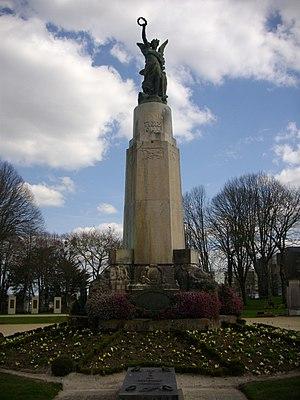
Monument aux morts de Vannes (Morbihan)
La liste des sites classés du Morbihan présente les sites naturels classés du département du Morbihan.
Le parc de la Garenne est un parc public de Vannes, dans le Morbihan.
L'histoire de Vannes se déploie sur plusieurs millénaires, depuis la protohistoire. Après la guerre qui les opposa aux légions de César, l’administration romaine fait de Darioritum, nom antique de la ville, la civitas des Vénètes à la fin du Iᵉʳ siècle av. J.-C. sous le règne d'Auguste. À la fin de l'Empire romain, des colons bretons ainsi que des soldats maures sont installés pour protéger la région des pirates saxons. C’est aussi entre le IIIᵉ siècle et le Vᵉ siècle que la ville se fortifie et se christianise. La ville accueille l’évêché et les ordres religieux catholiques en 465 lors du concile de Vannes. Ce concile consacre Patern, saint patron de la cité, saint fondateur de Bretagne et premier évêque attesté de Vannes.